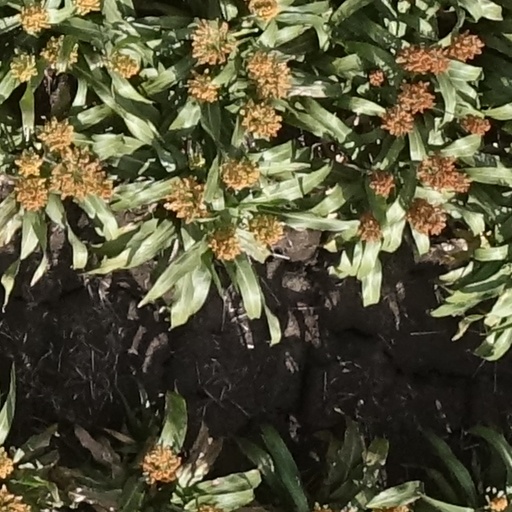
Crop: sorghum